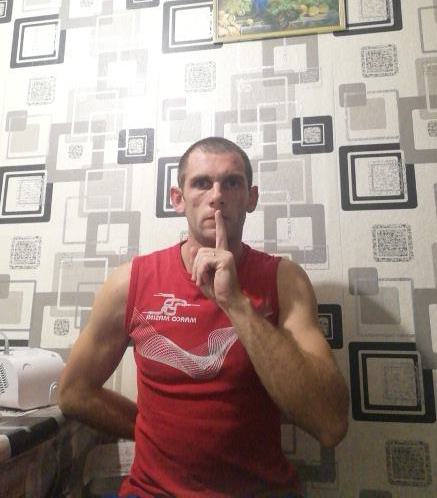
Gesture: mute